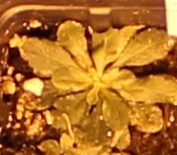
Label: Horseweed